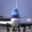
Label: airplane